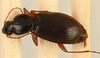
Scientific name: Synuchus impunctatus
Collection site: Steigerwaldt-Chequamegon NEON (STEI), plot STEI_003